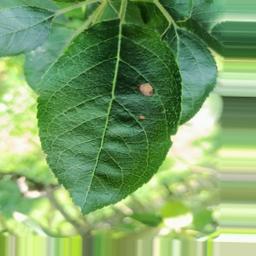
Label: Alternaria